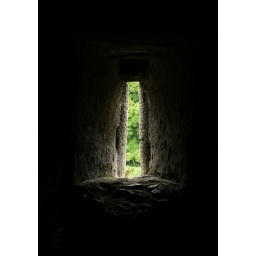
A window inside the castle caught many students eyes while walking up the staircase within the Blarney Castle.